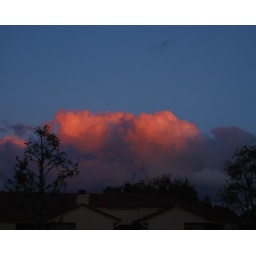
Same pink clouds in darkening sky